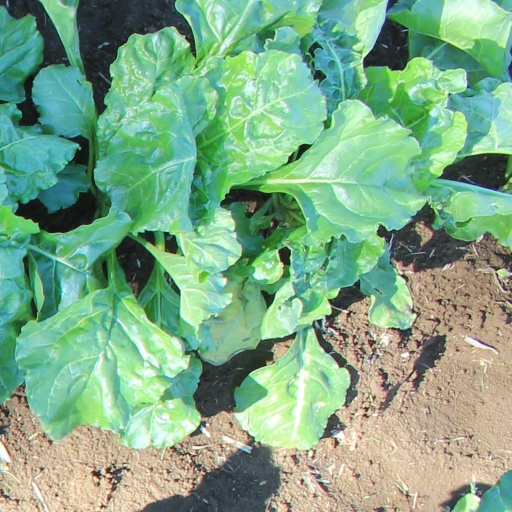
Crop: sugar beet